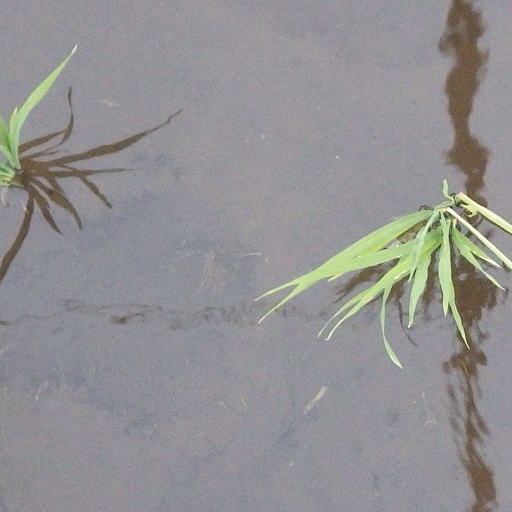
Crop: rice